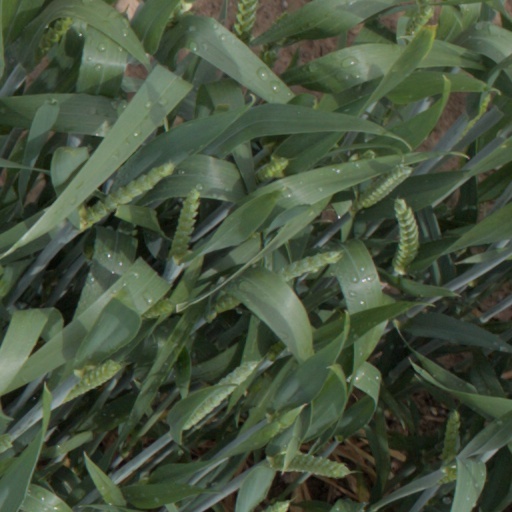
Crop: wheat